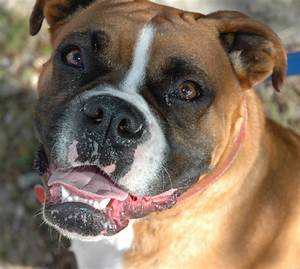
Label: cane